Eurasian griffon vulture

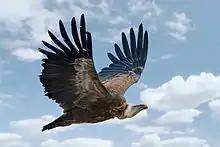
Griffon vulture in flight

In Cyprus, there was a colony of fewer than 30 Eurasian griffon vultures at Episkopi, in the south of the island in 2006.